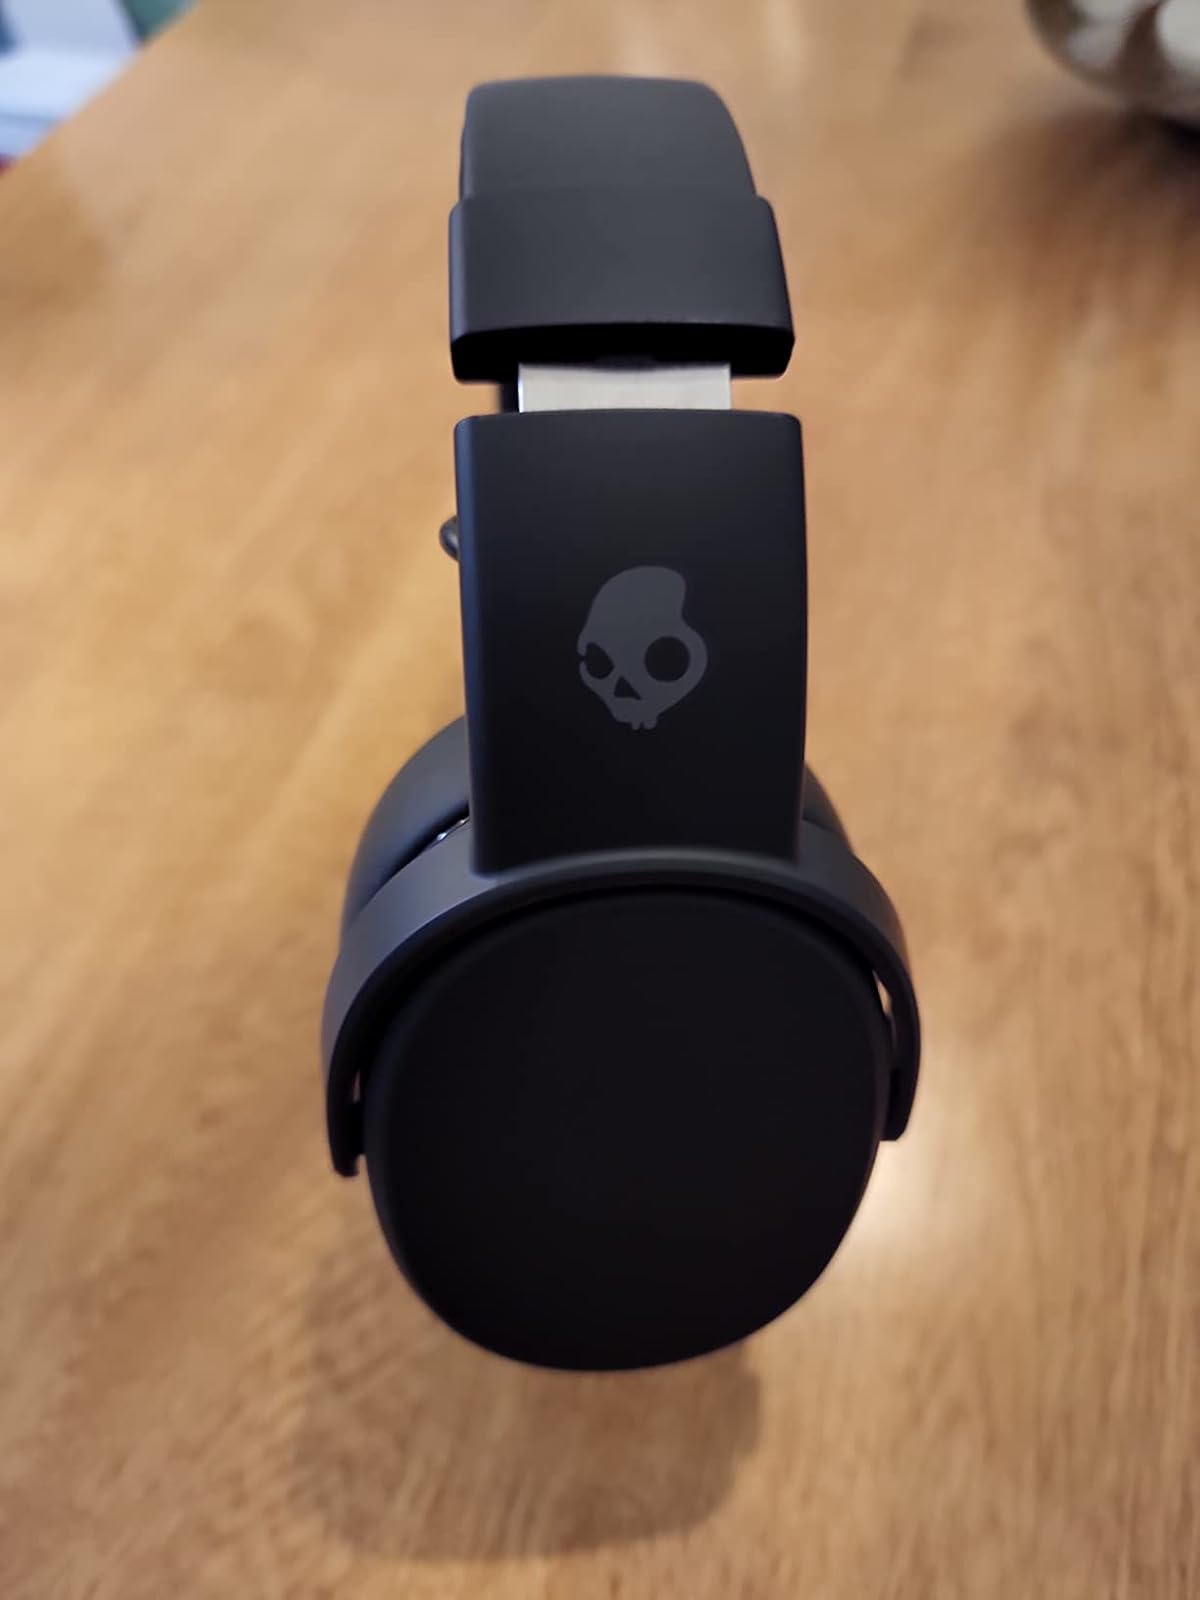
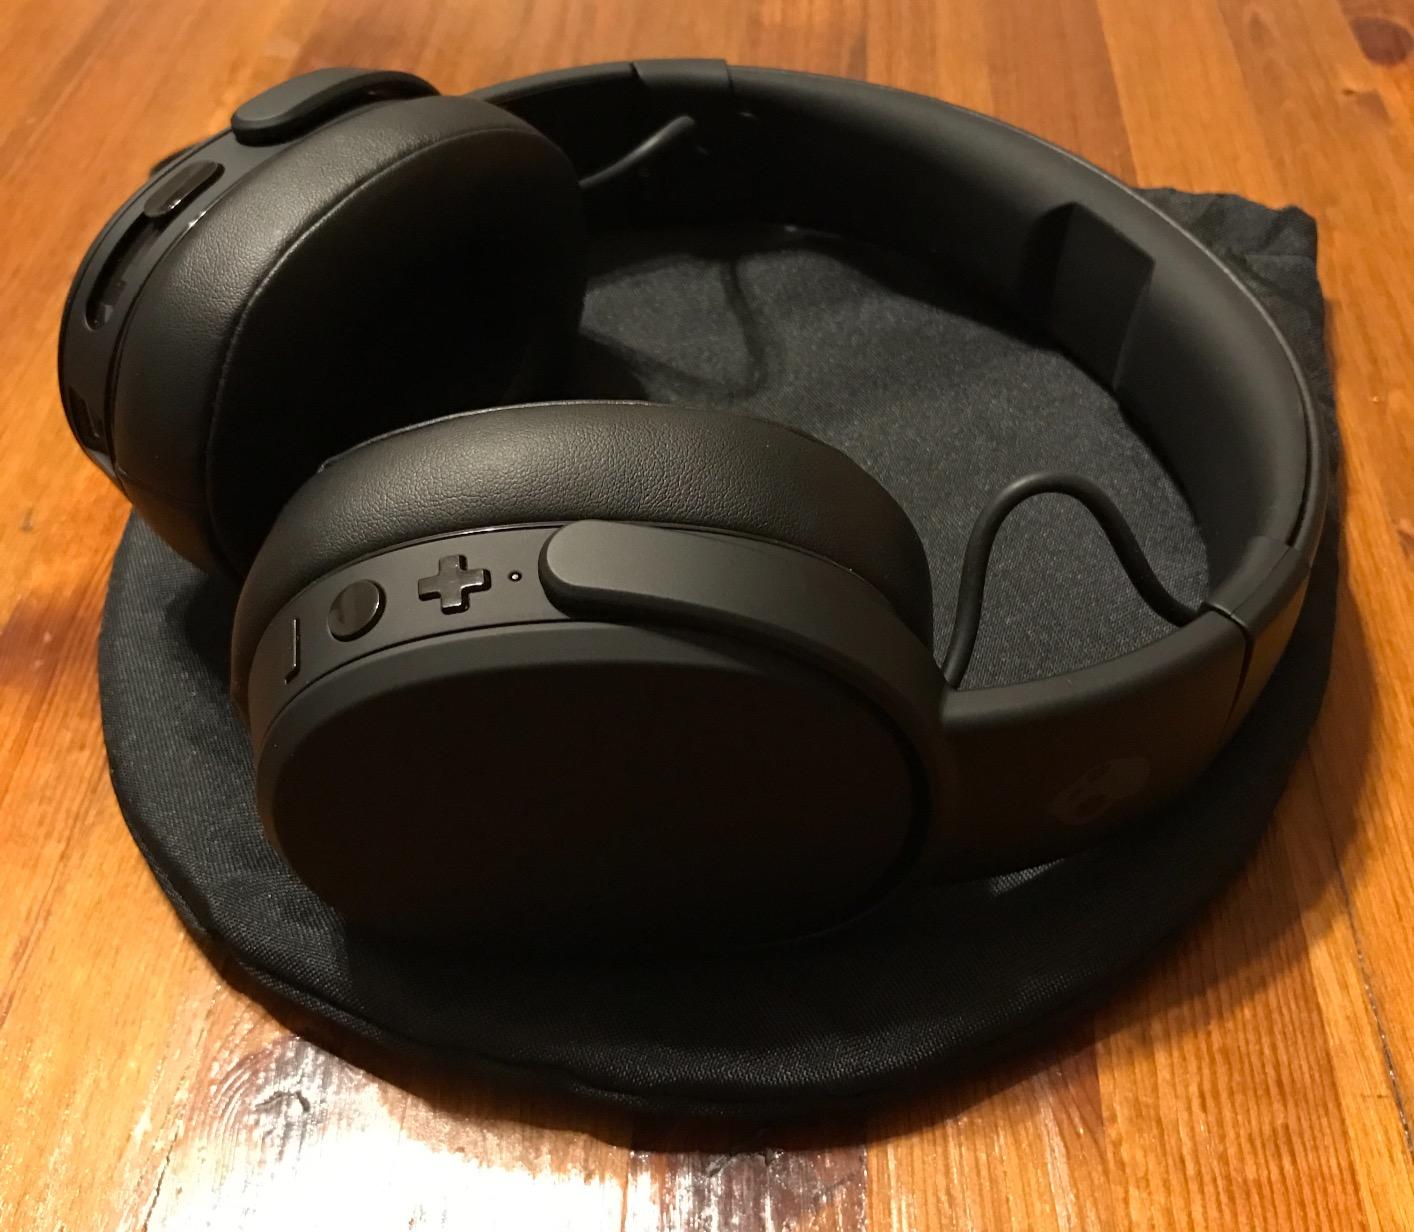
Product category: headphones
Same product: yes